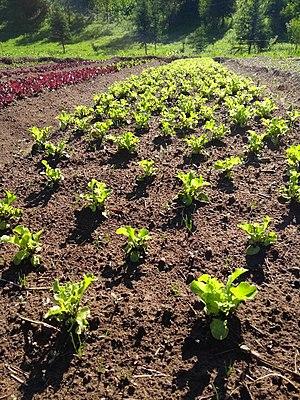
Semis de laitues en serre puis repiqués au champ
Le semis est une opération culturale qui consiste à mettre en terre les graines ou semences que ce soit dans un champ ou une surface de petite dimension. Le semis peut se faire à la main, ou de manière mécanisée à l'aide de semoirs.